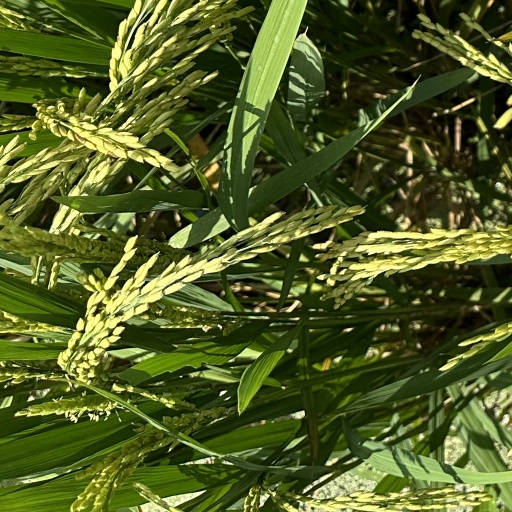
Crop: rice